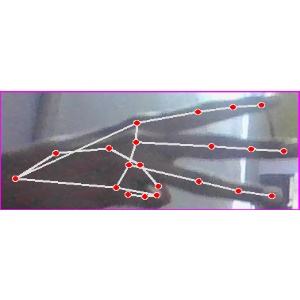
अक्षर: भ